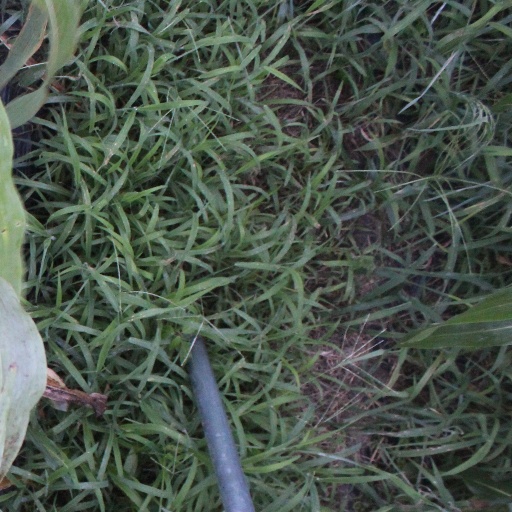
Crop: sorghum